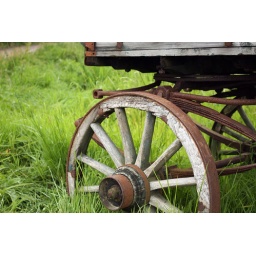
An old cart I spotted along a path around our summer house in Hvaler.